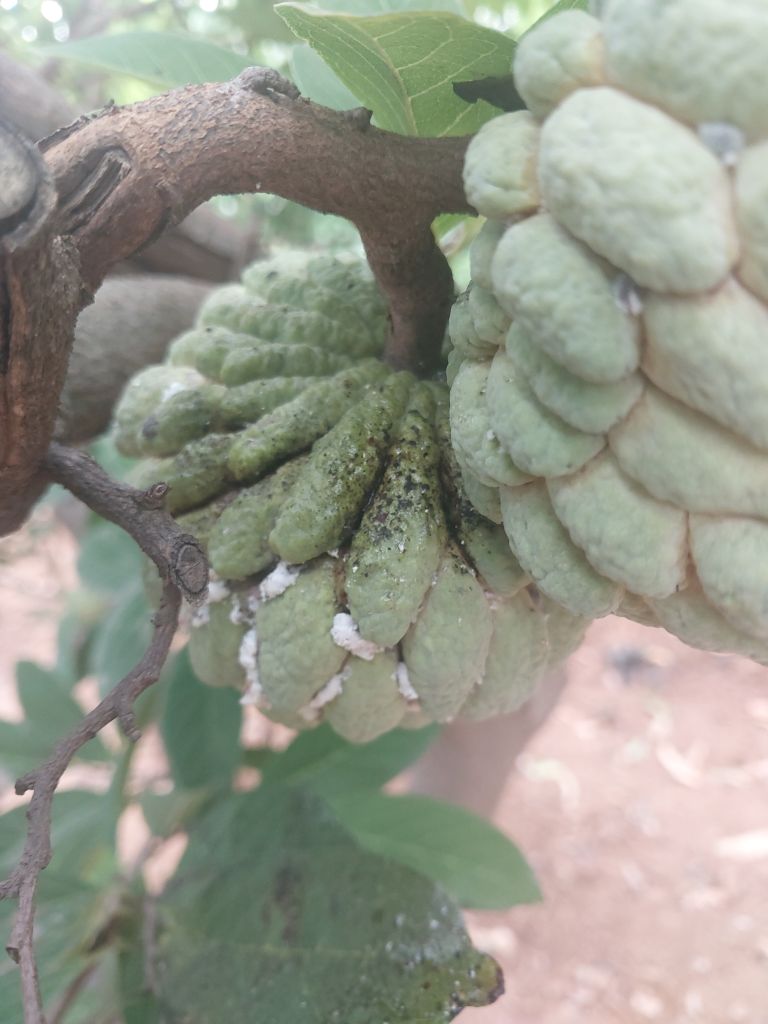
Disease label: Leaf spot on fruit